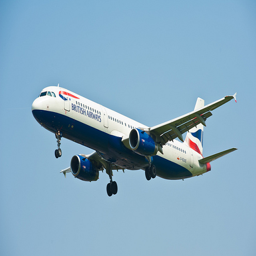
An airplane descending on a nearby air strip
A large passenger jet flying through a blue sky with it's landing gear down.
A British Airways jet with landing gear deployed
A British Airways commercial airliner in flight.
A commercial passenger jet plane soars through the blue cloudless sky.